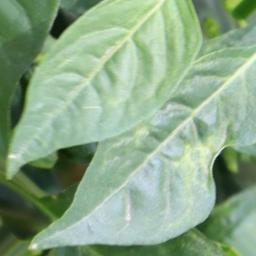
Label: healthy